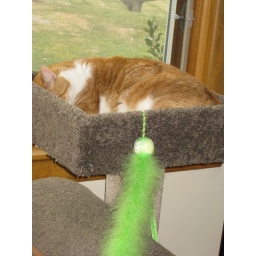
Tuck in new cat tree